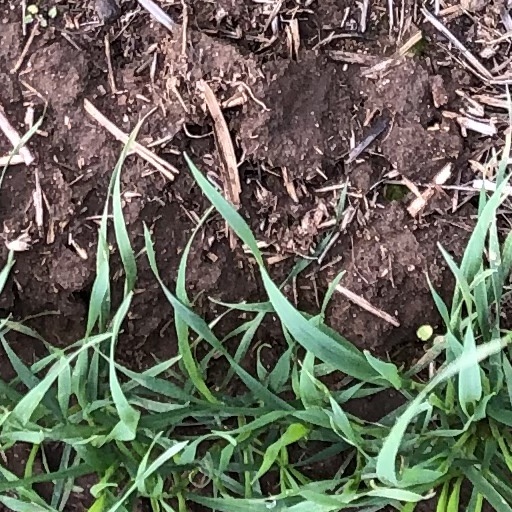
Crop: wheat